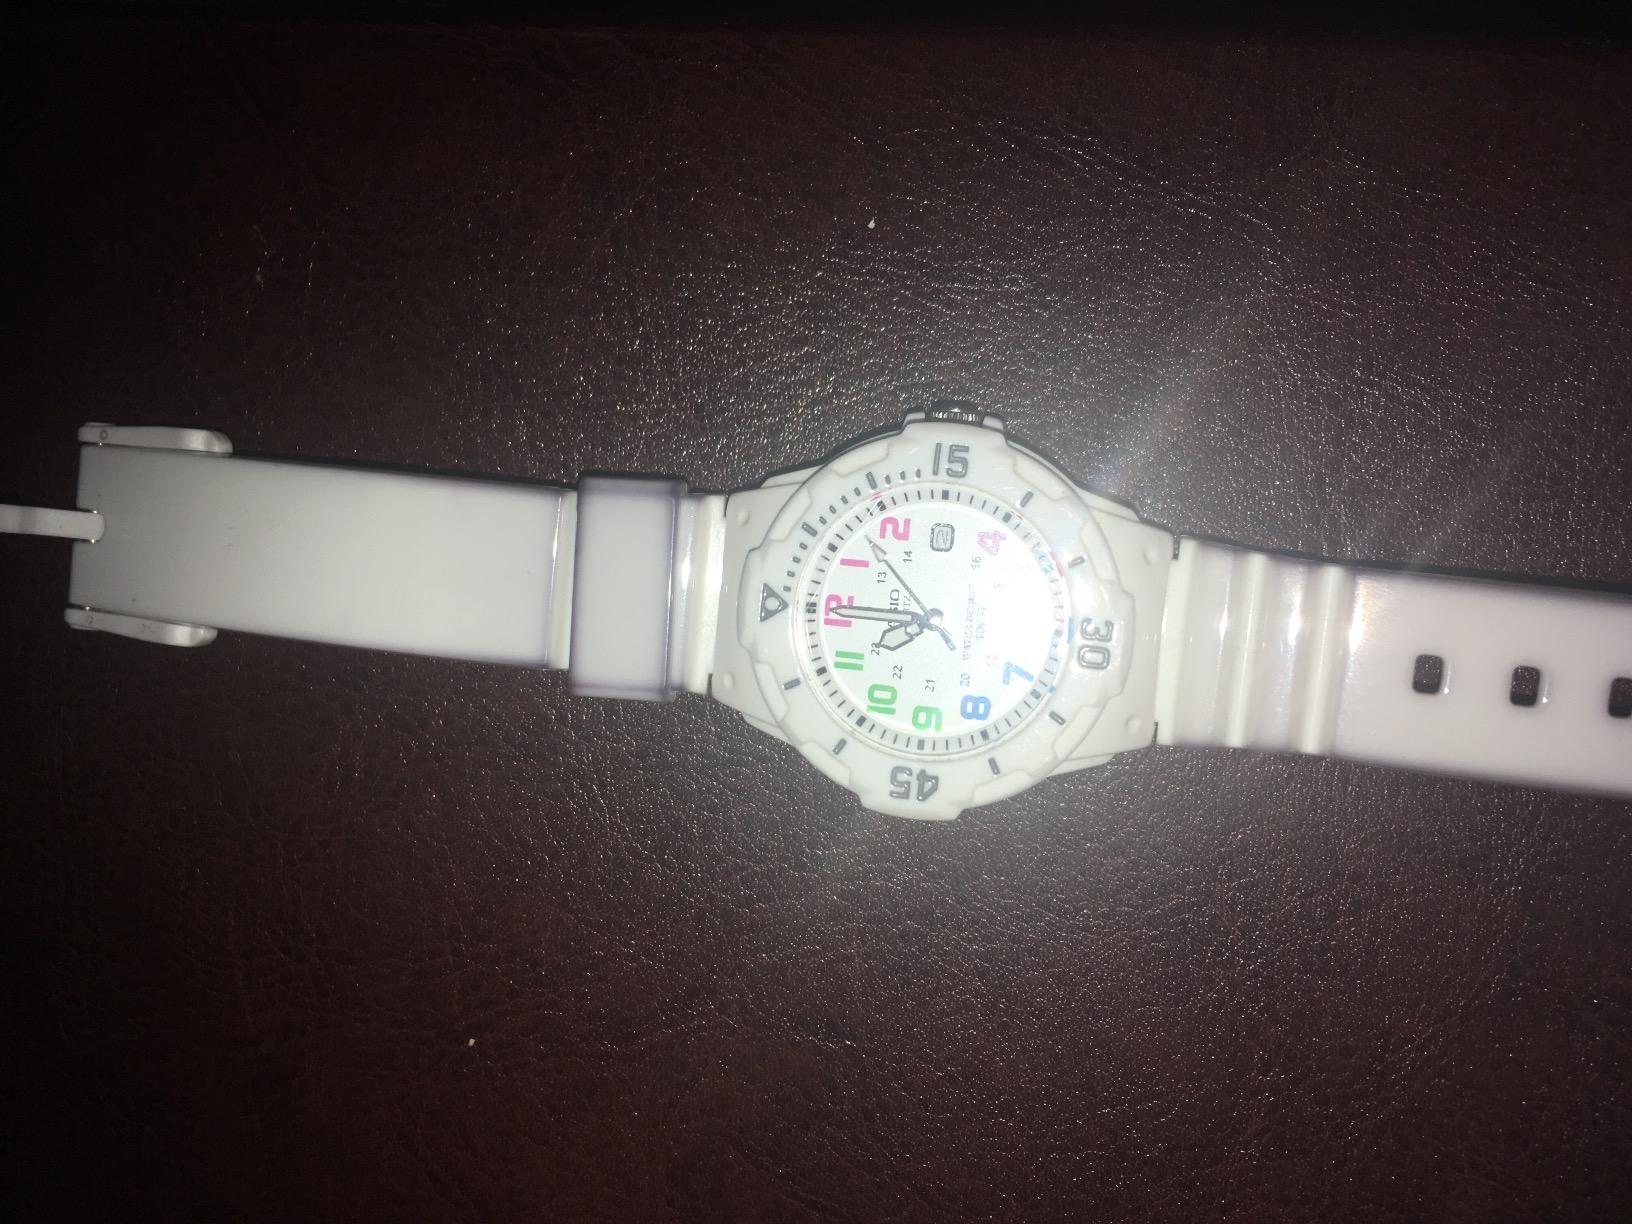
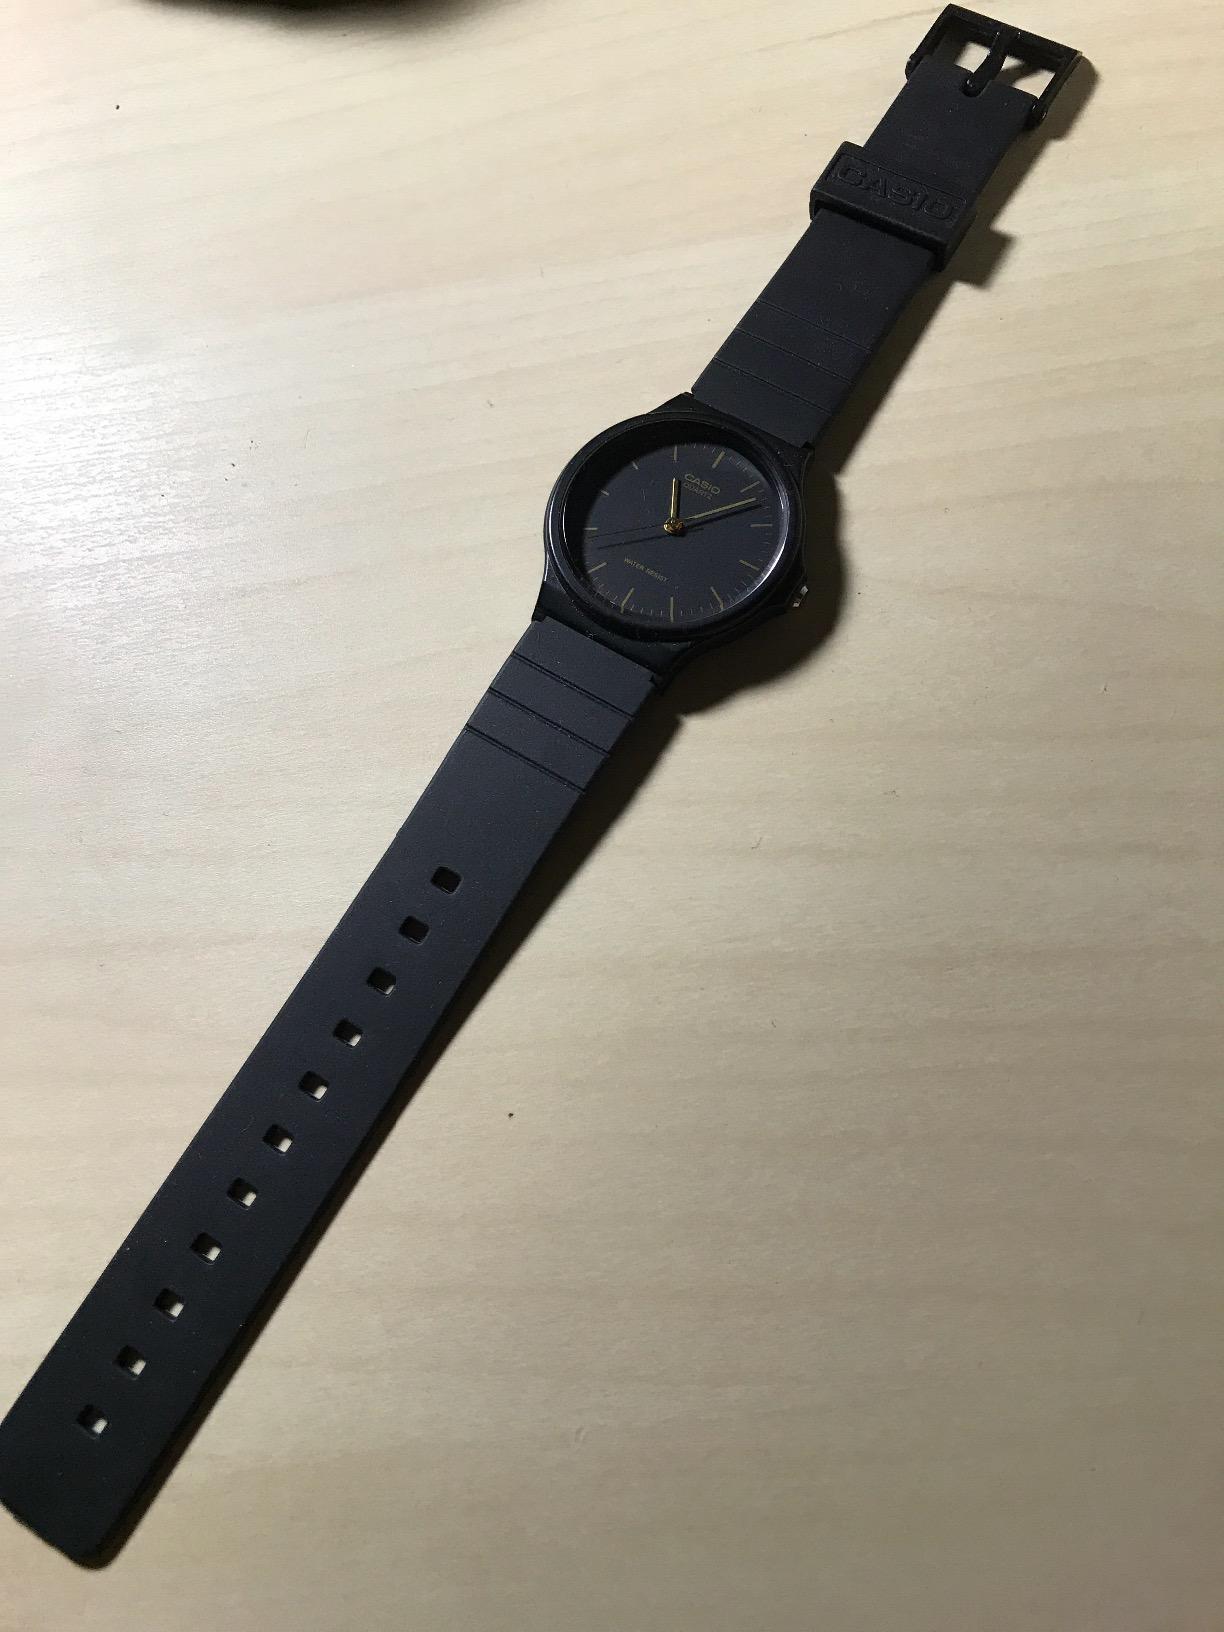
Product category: accessories_watch
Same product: no